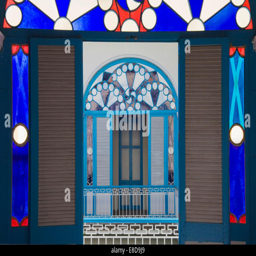
ornaments above the balcony of a restored building